Pavement milling

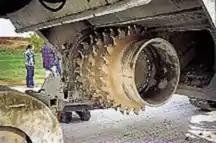
Modified roto-mill head for dowel bar retrofit

Pavement milling (cold planing, asphalt milling, or profiling) is the process of removing at least part of the surface of a paved area such as a road, bridge, or parking lot.